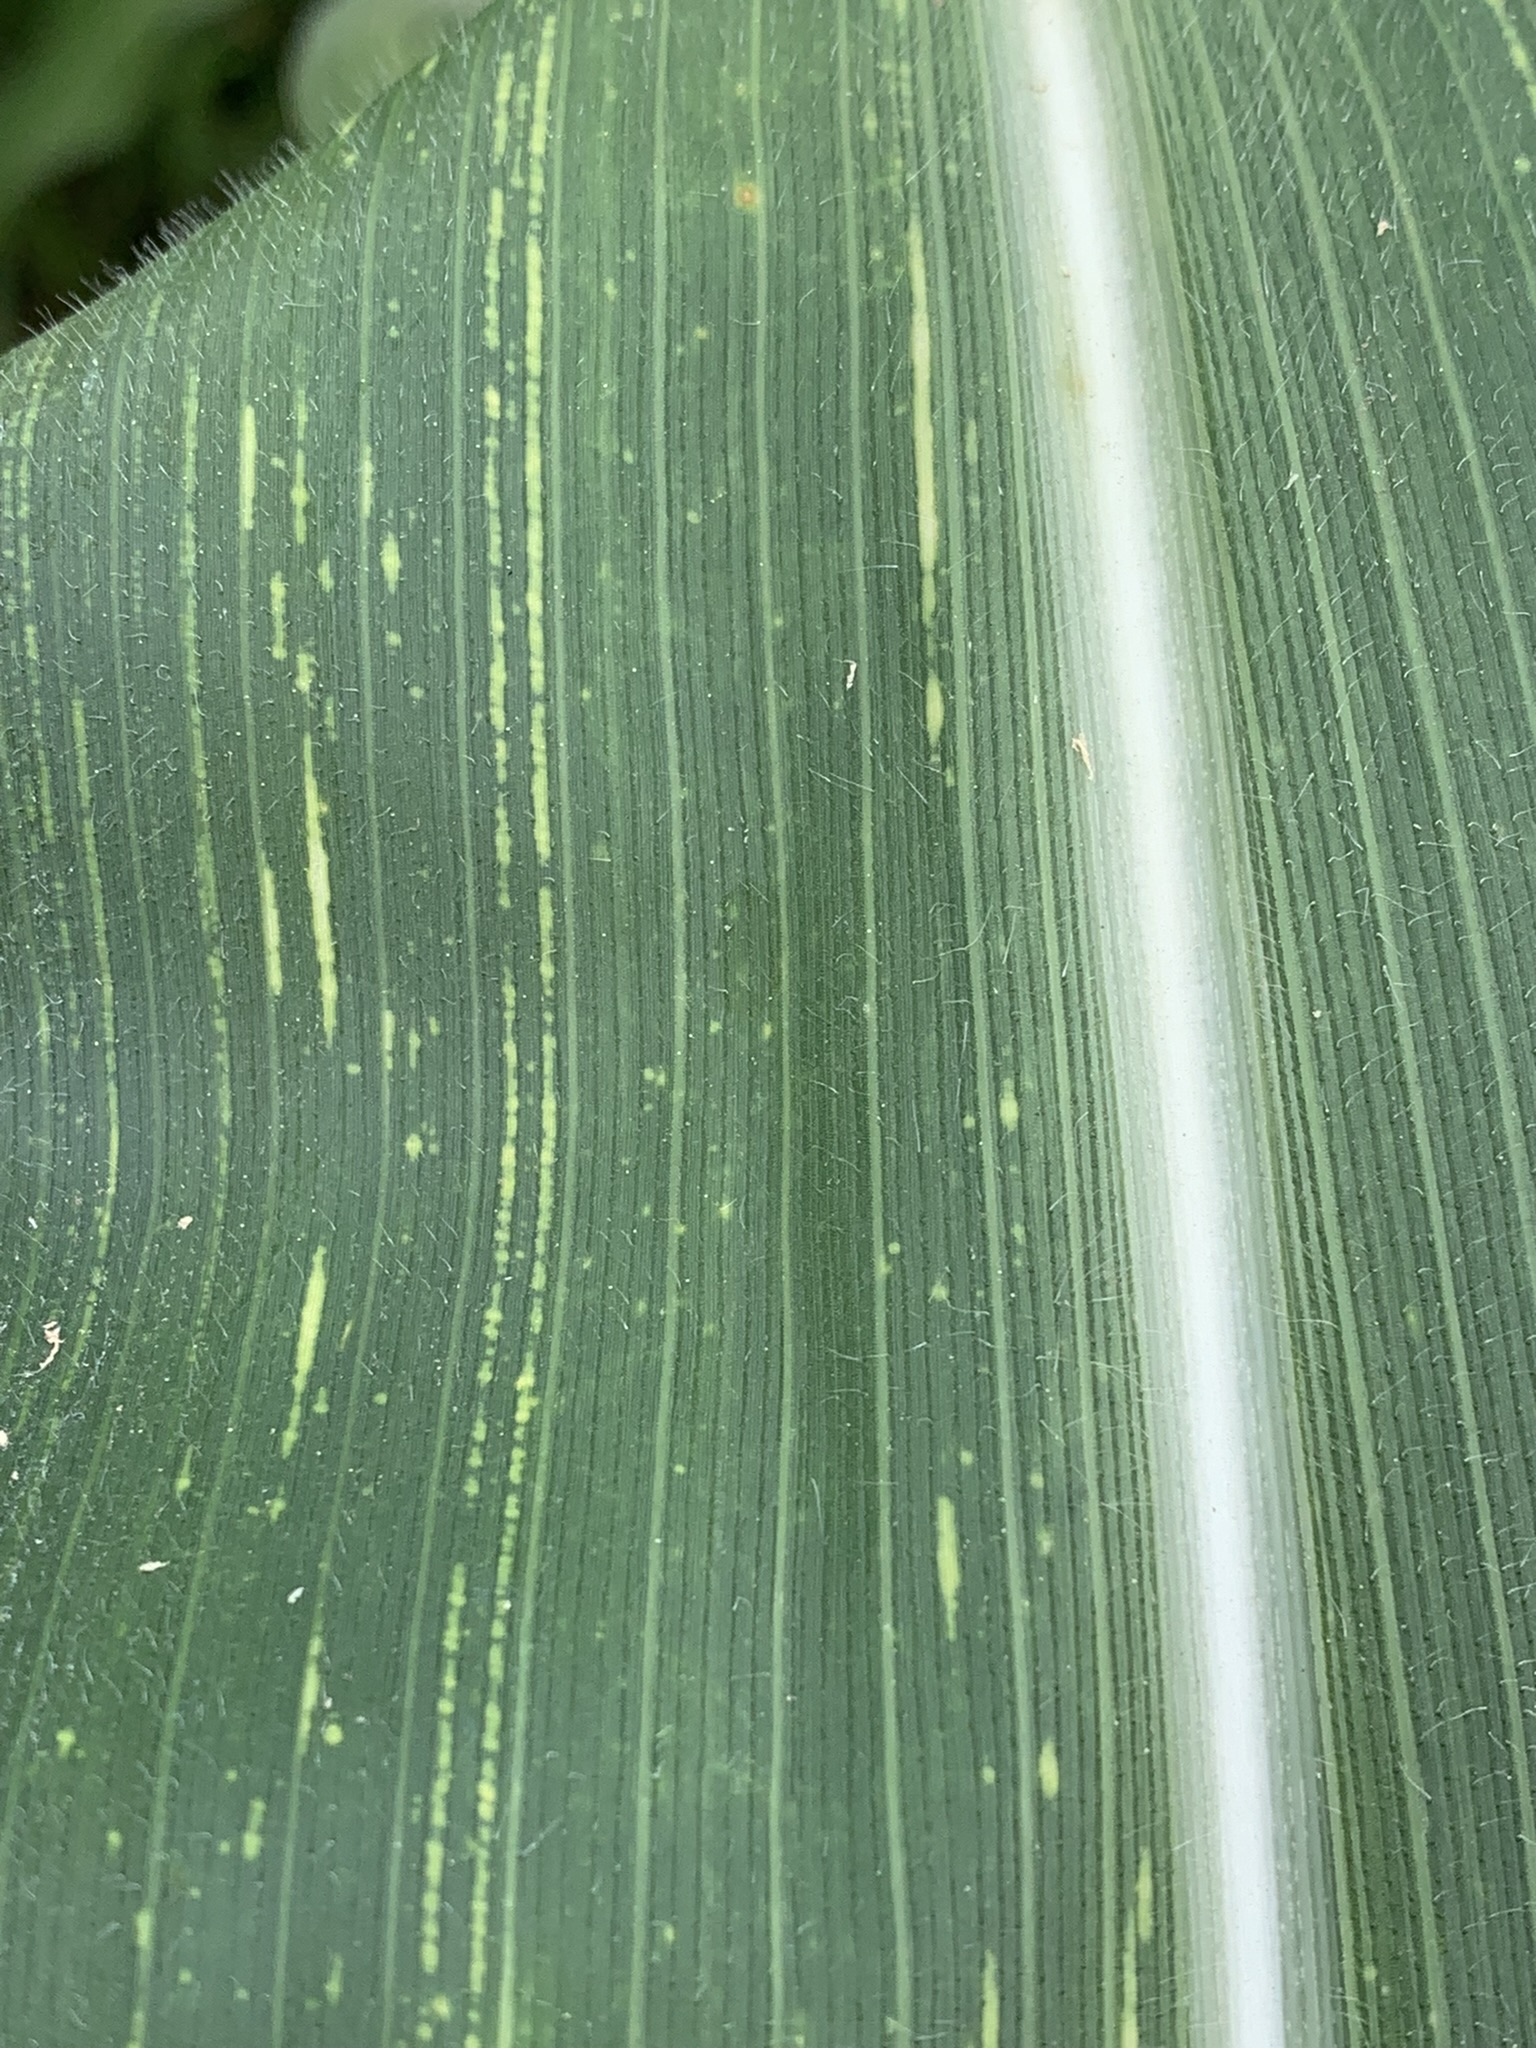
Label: MSV